Interstate 229 (Missouri)

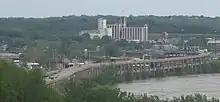
Looking south at the I-229 viaduct and the Missouri River from Wyeth Hill

This viaduct runs along the eastern bank of the Missouri River for just over . At the south end of the viaduct, another half-diamond interchange for Route 759, provides southbound traffic access to westbound US 36 as the main interchange does not provide direct access. At roughly the three-quarter point of the viaduct, two sets of exit and entrance ramps, all of which on the eastside of the structure, connect St. Joseph's central business district to the Interstate Highway.